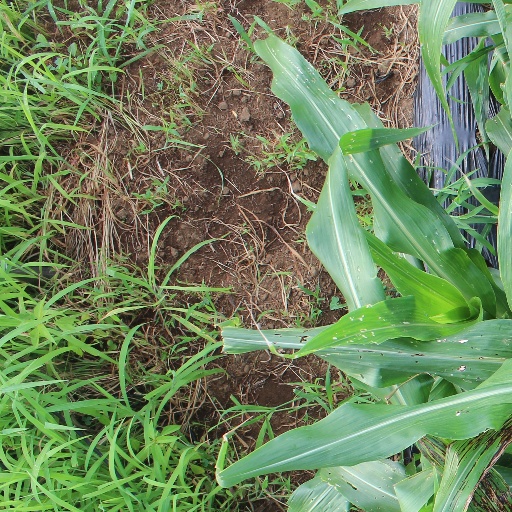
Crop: sorghum